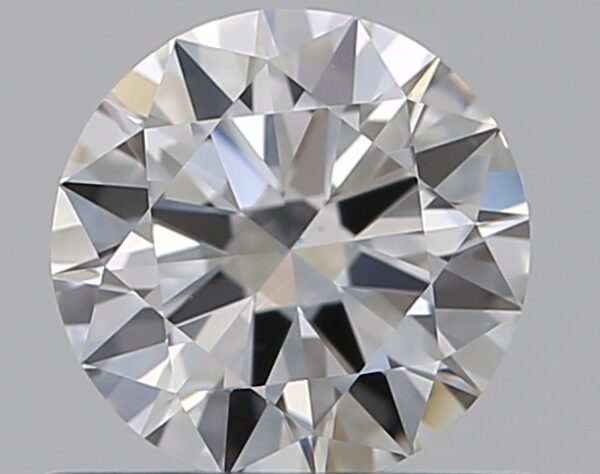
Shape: round
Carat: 0.5
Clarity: VS2
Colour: E
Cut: EX
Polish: EX
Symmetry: EX
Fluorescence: N
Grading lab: GIA
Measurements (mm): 5.16 x 5.2 x 3.05